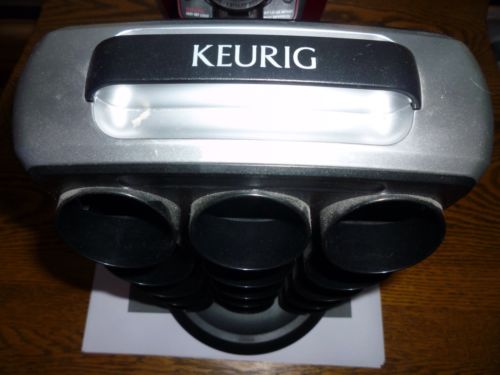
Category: coffee maker